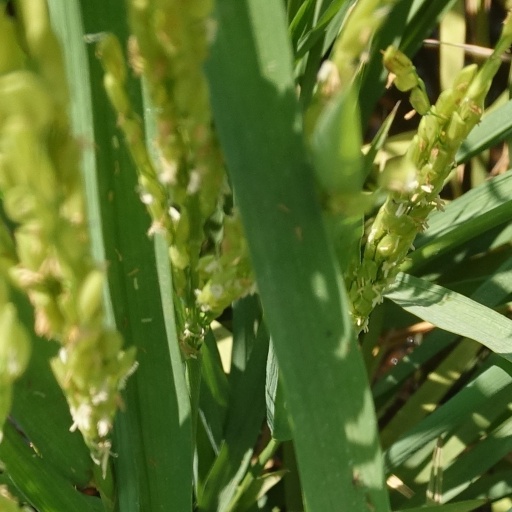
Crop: rice